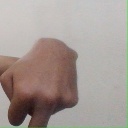
अक्षर: प